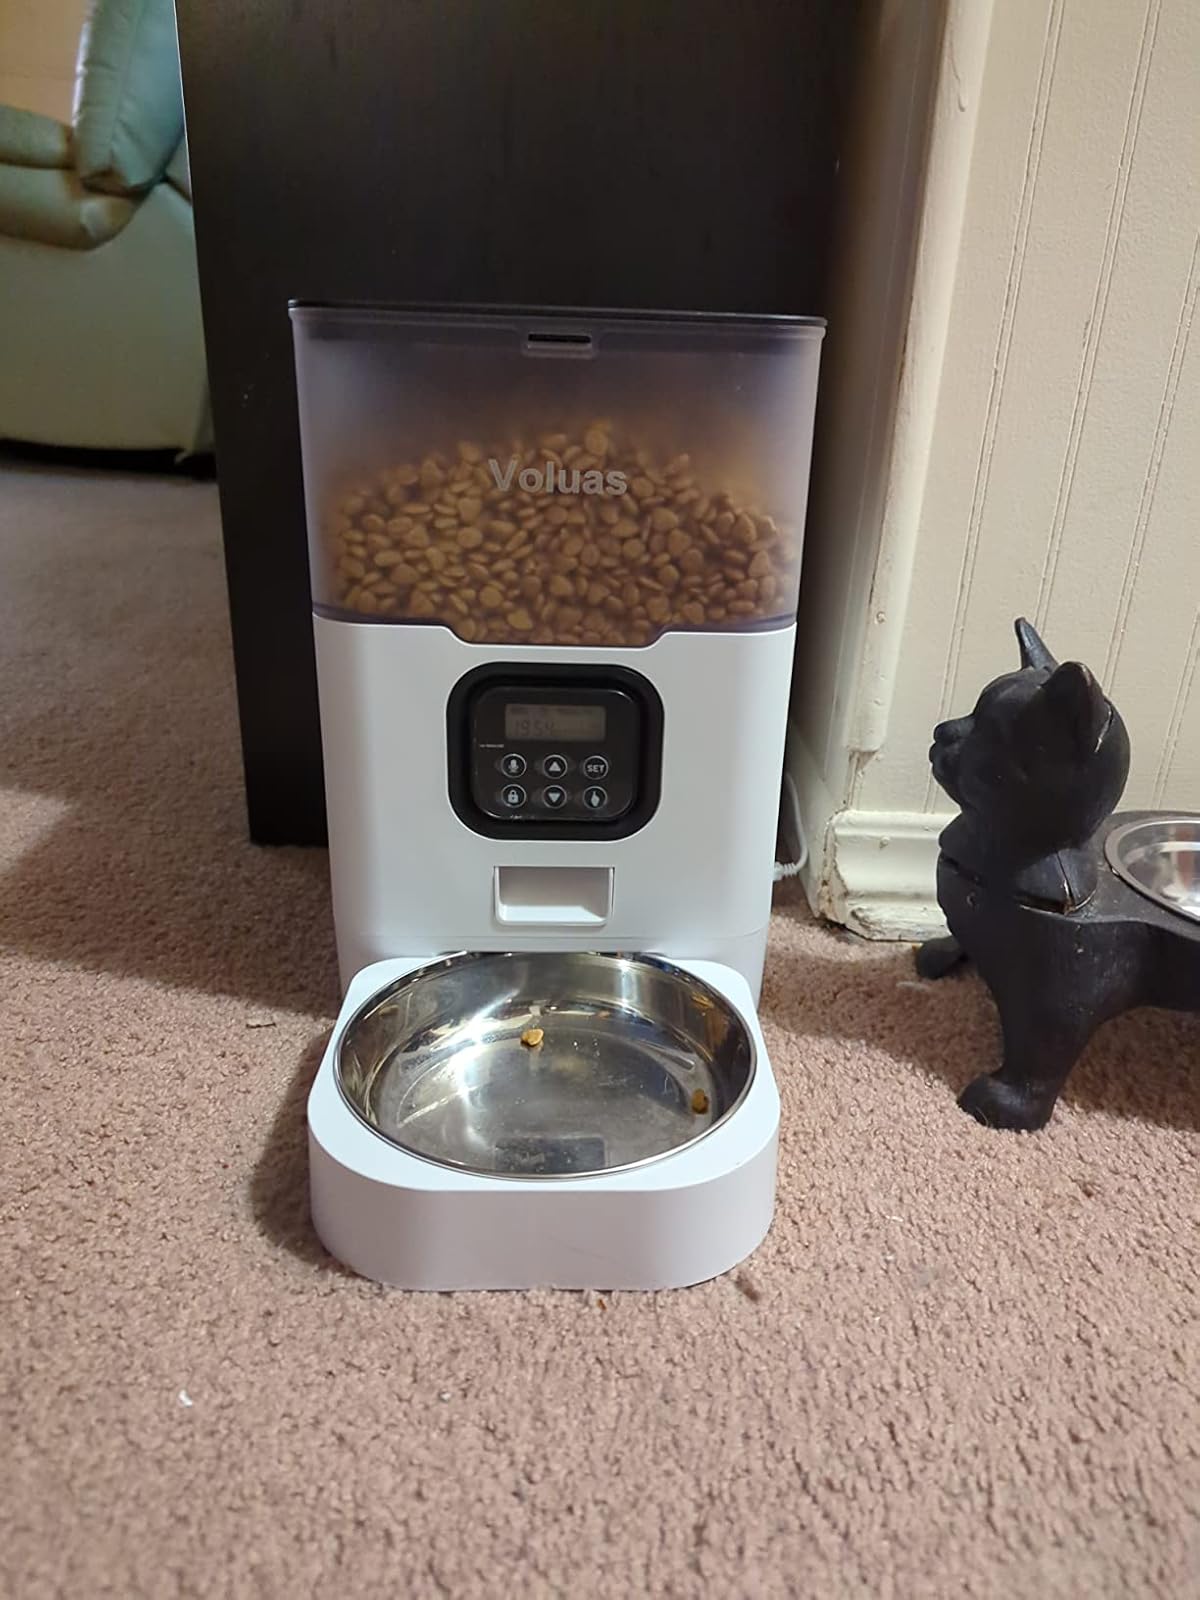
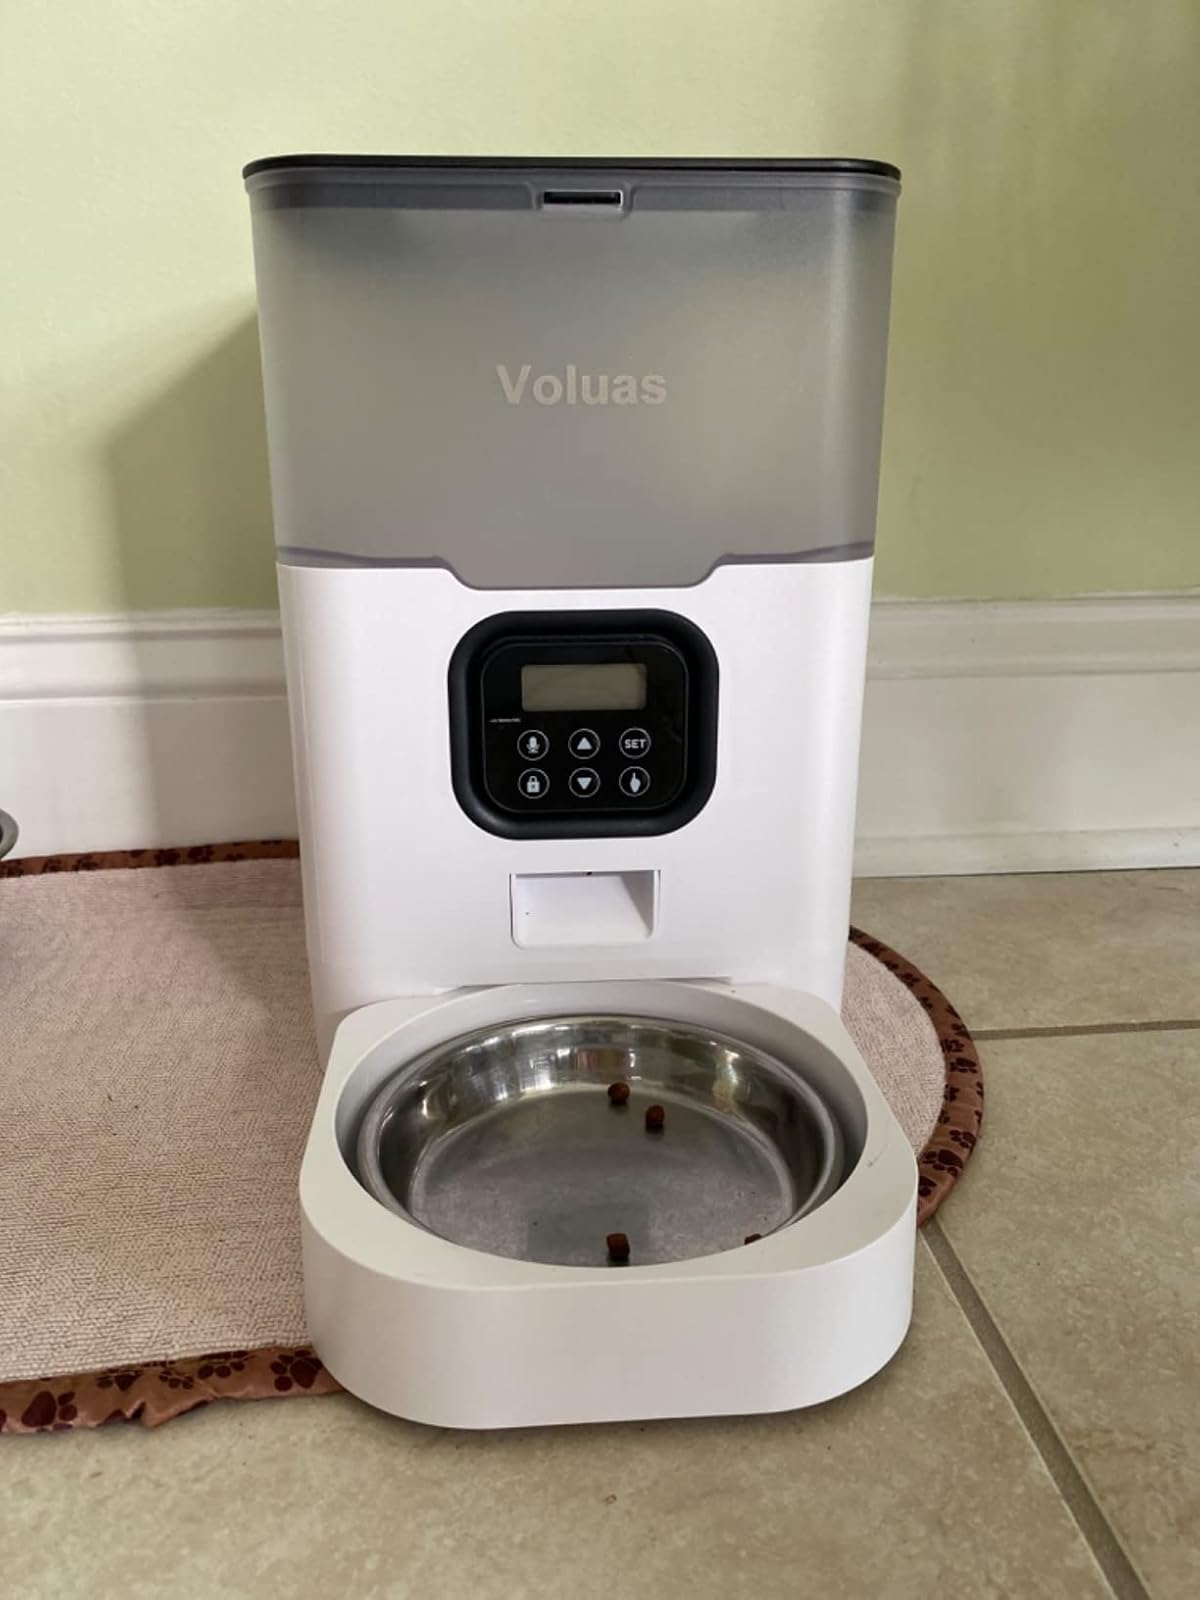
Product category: items_feeder
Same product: yes